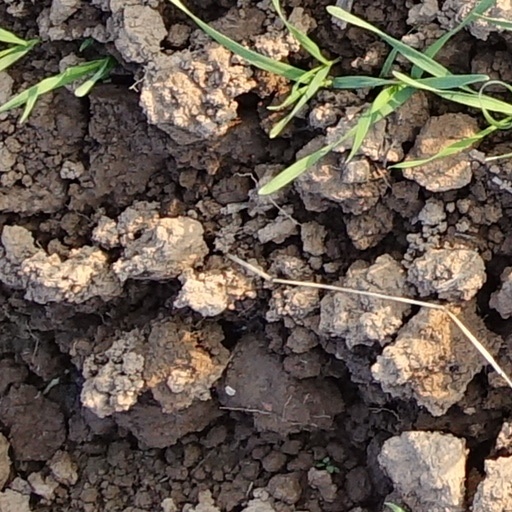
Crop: wheat